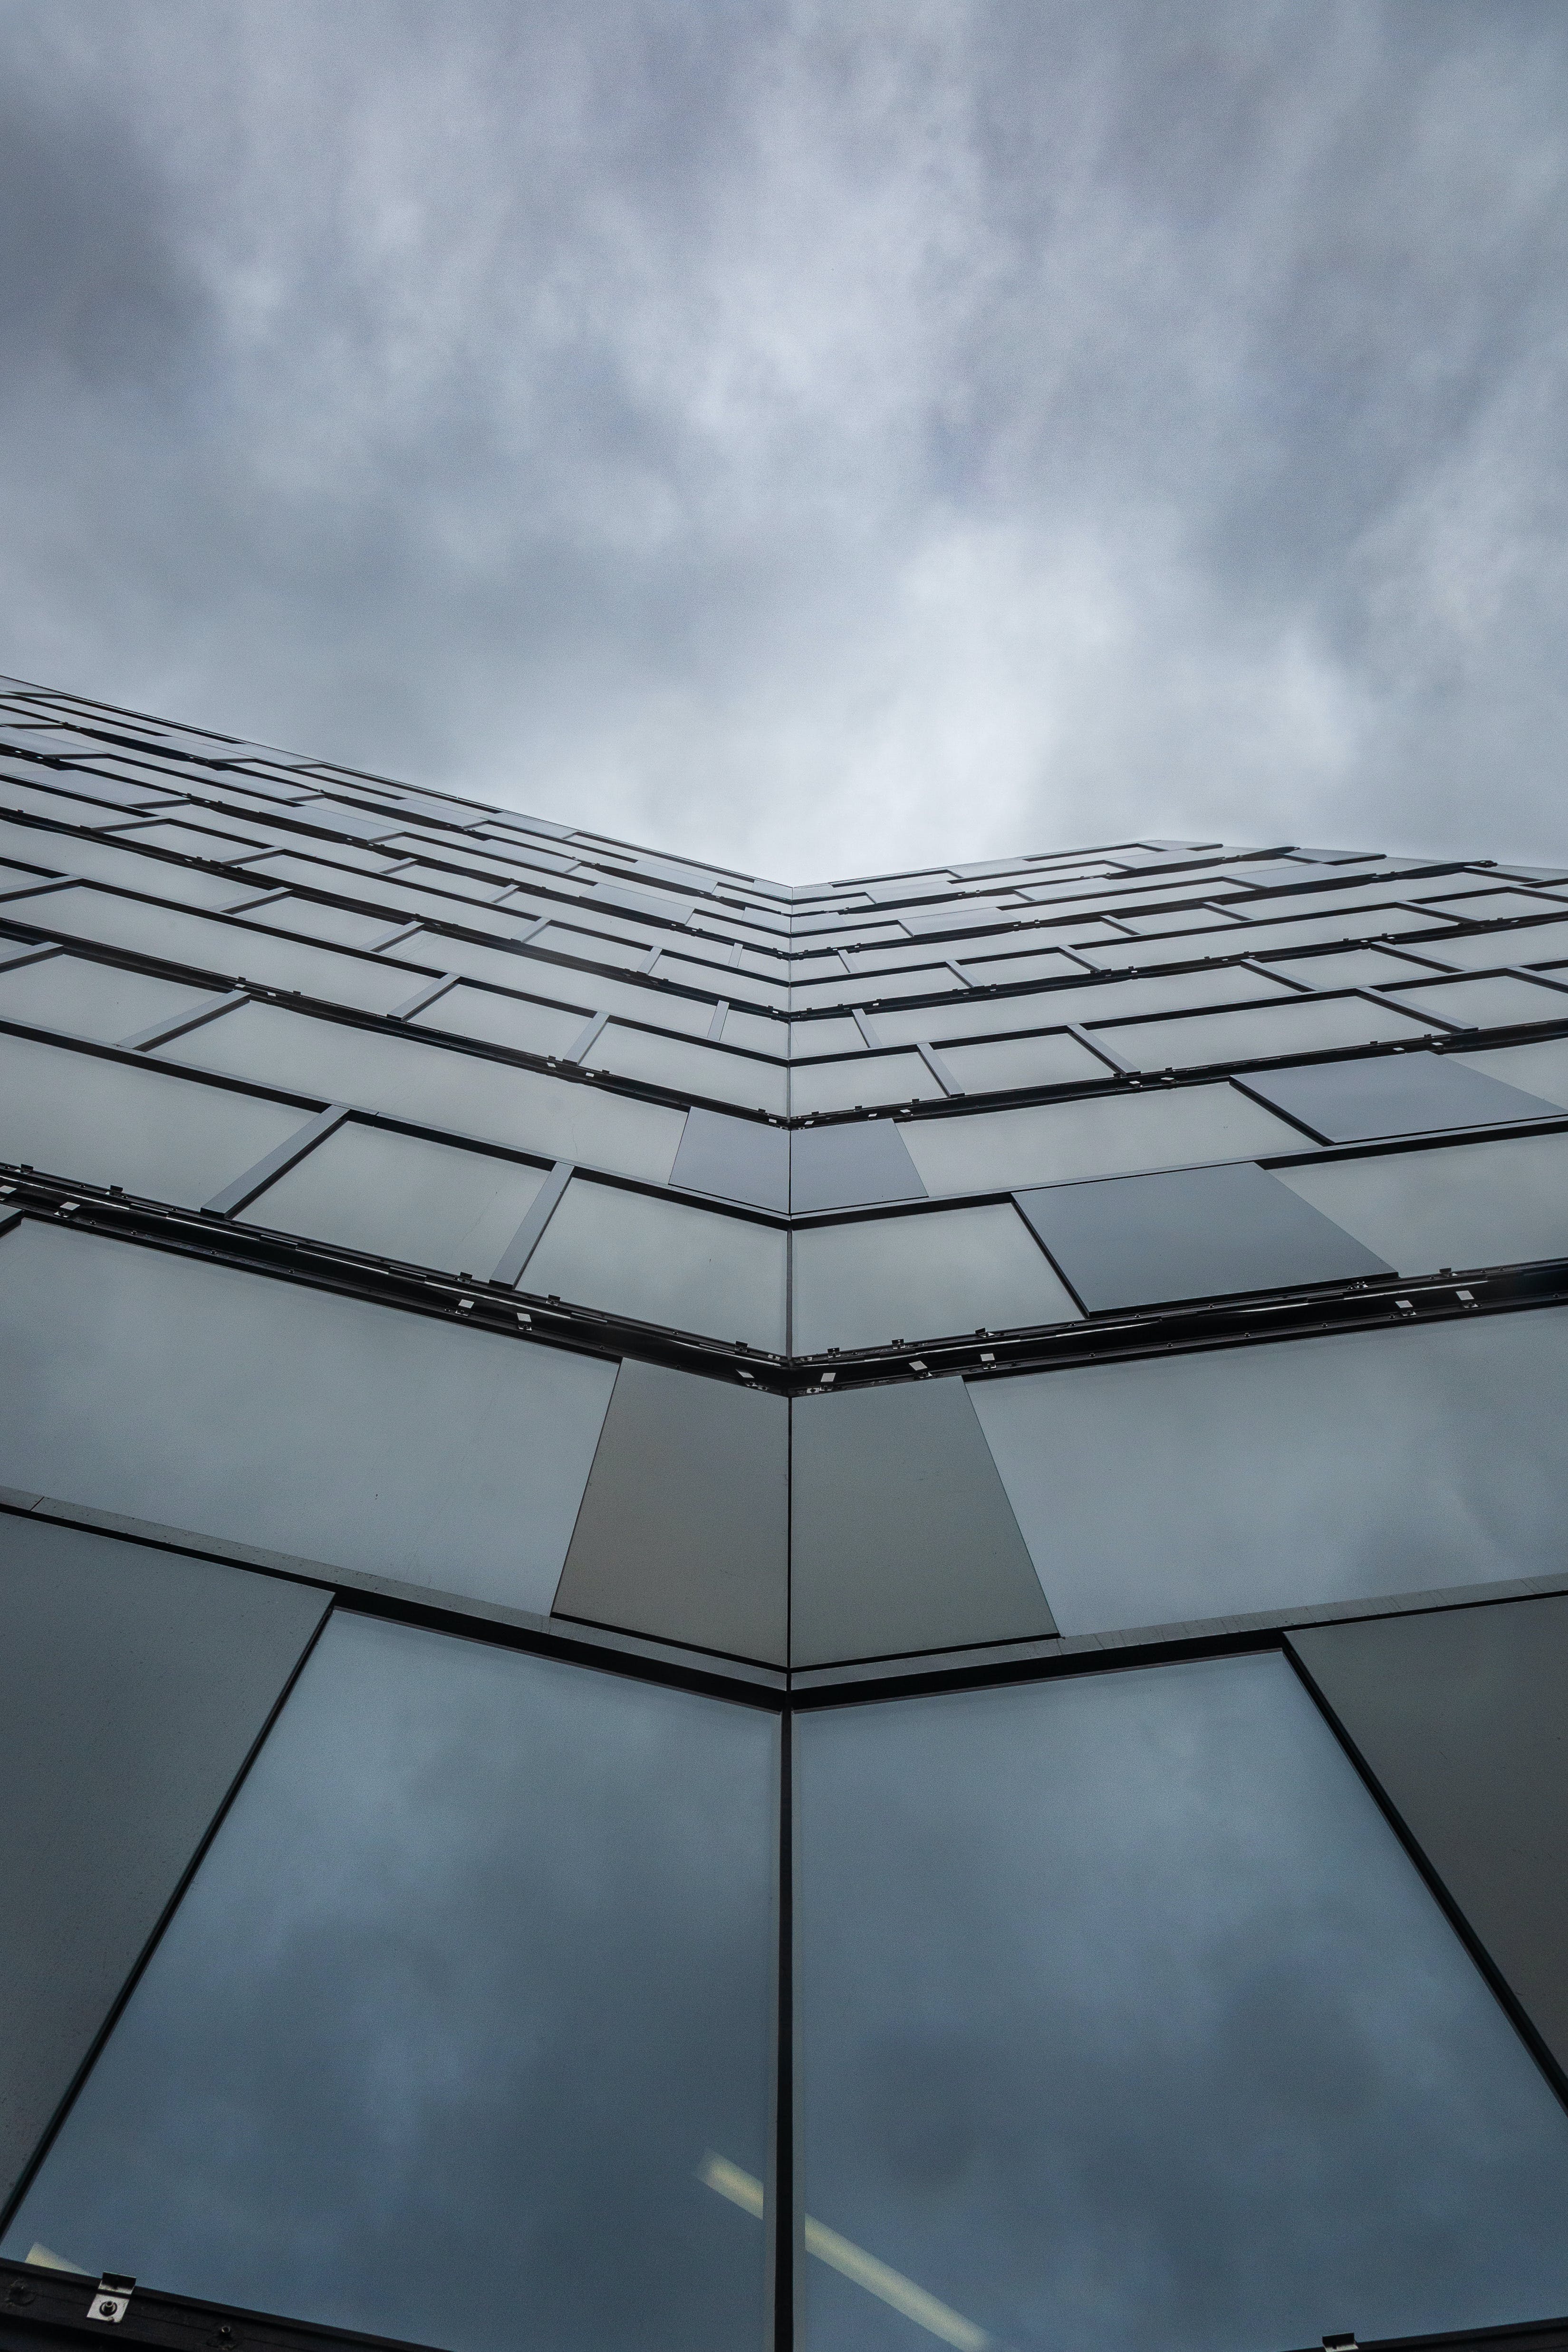
building, cloud, sky, skyscraper, rectangle, grey, tower block, urban design, composite material, symmetry, commercial building, facade, city, pattern, tower, roof, mixed use, condominium, metal, headquarters, window, building material, monochrome photography, daylighting, fixture, monochrome, engineering, steel, reflection, corporate headquarters, glass, apartment